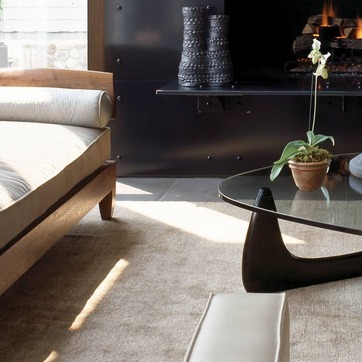
Material: tile